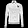
Label: Coat